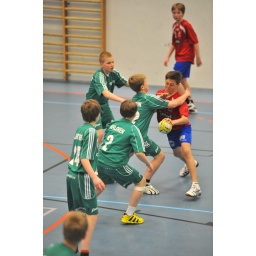
Akilles and Dicken Red played in the finals of the HC Fenix cup for 96-born boys this year.